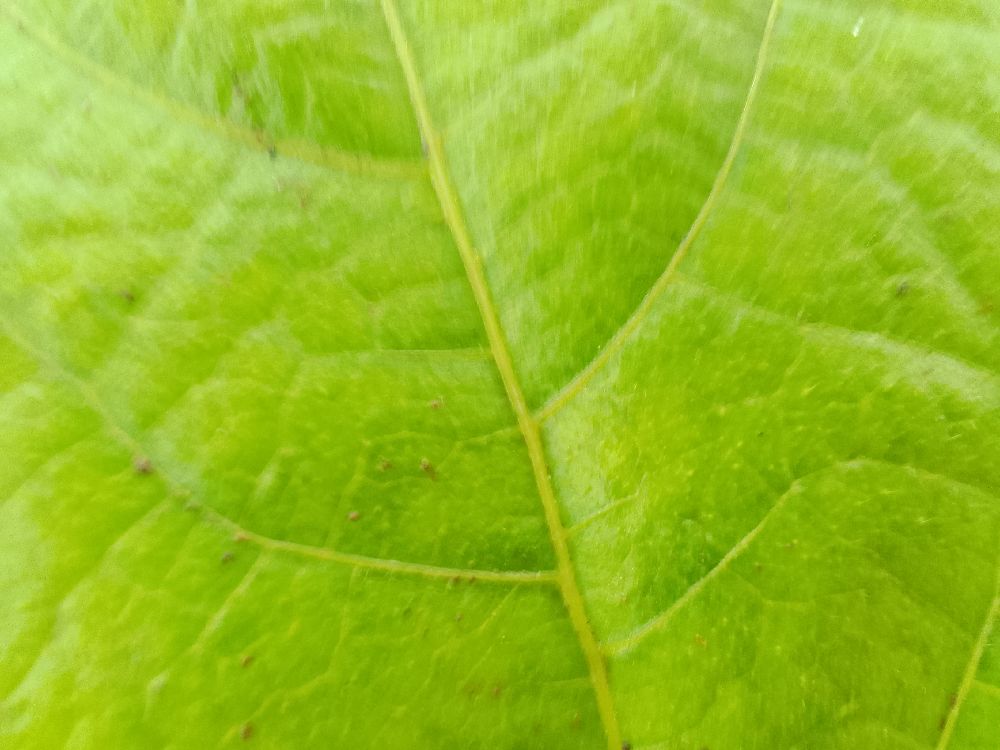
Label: healthy